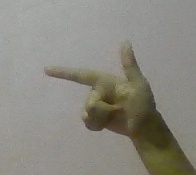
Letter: yaa